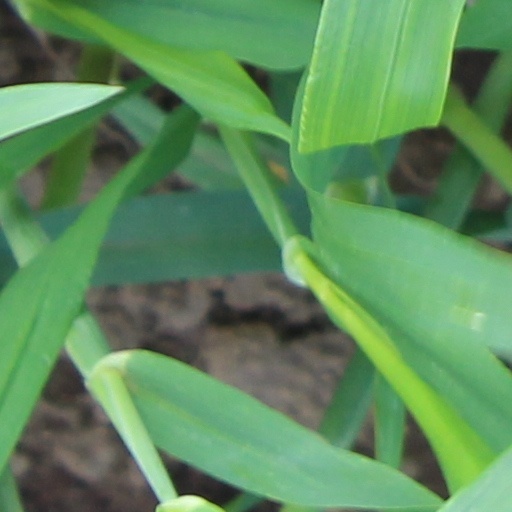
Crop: wheat